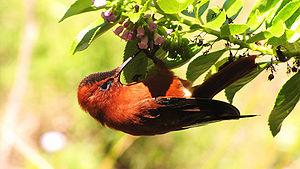
Le Colibri robinson est une espèce de colibri.